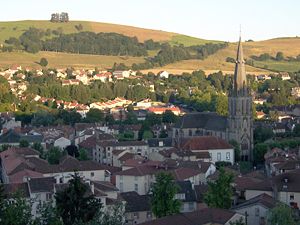
10. etape af Tour de France 2011
Startbyen Aurillac.
Tiende etape af Tour de France 2011 var en 158 km lang flad etape. Den blev kørt den 12. juli fra Aurillac til Carmaux.